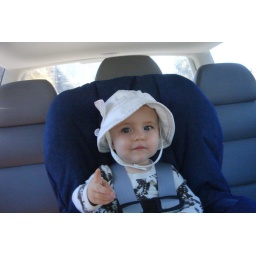
she is in a forward facing car seat and everything is new and exciting